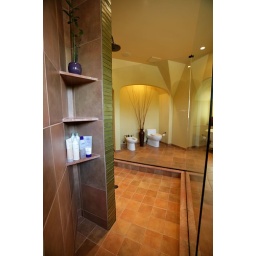
shelves on back side of glass tile wall in shower